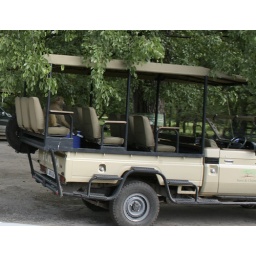
Baboon going after the water bottles in the car.